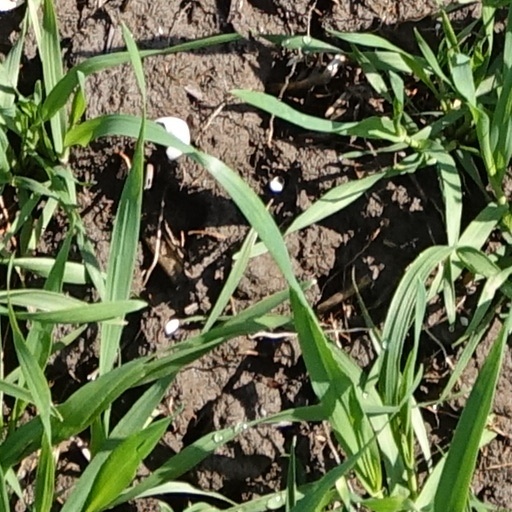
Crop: wheat